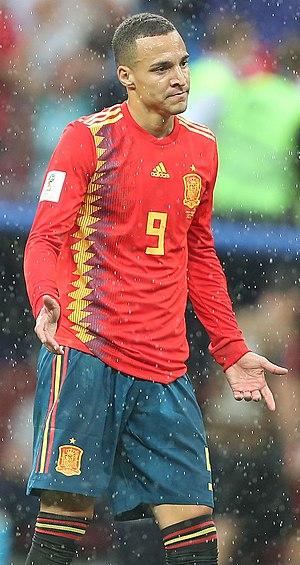
Rodrigo Moreno Machado, né le 6 mars 1991 à Rio de Janeiro au Brésil, est un footballeur international espagnol évoluant au poste d'attaquant au Leeds United.